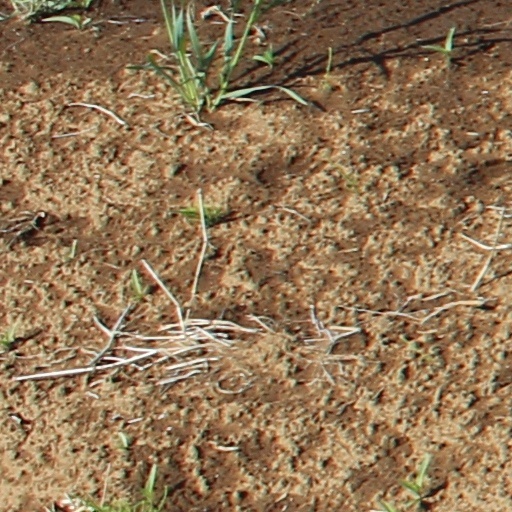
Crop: wheat